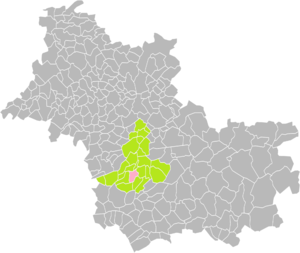
Localisation de la Commune de Ouchamps dans les cantons de Blois (I-II-III) et Vineuil (Loir-et-Cher)
Ouchamps est une ancienne commune française située dans le département de Loir-et-Cher, en région Centre-Val de Loire.